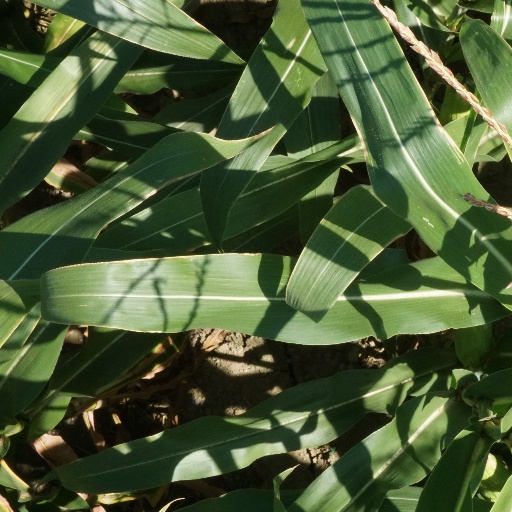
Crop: maize; corn